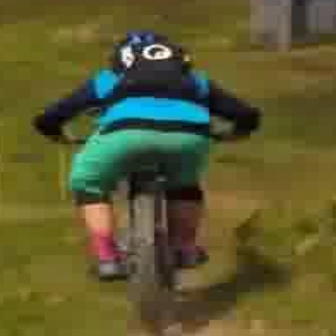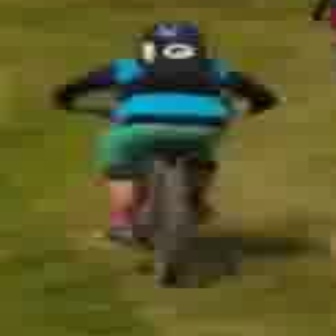
  Please identify the target specified by the bounding box [33,120,249,336] in the first image and locate it in the second image. Return the coordinates in [x_min,y_min,x_max,y_max] format.
Answer: [58,94,254,290]